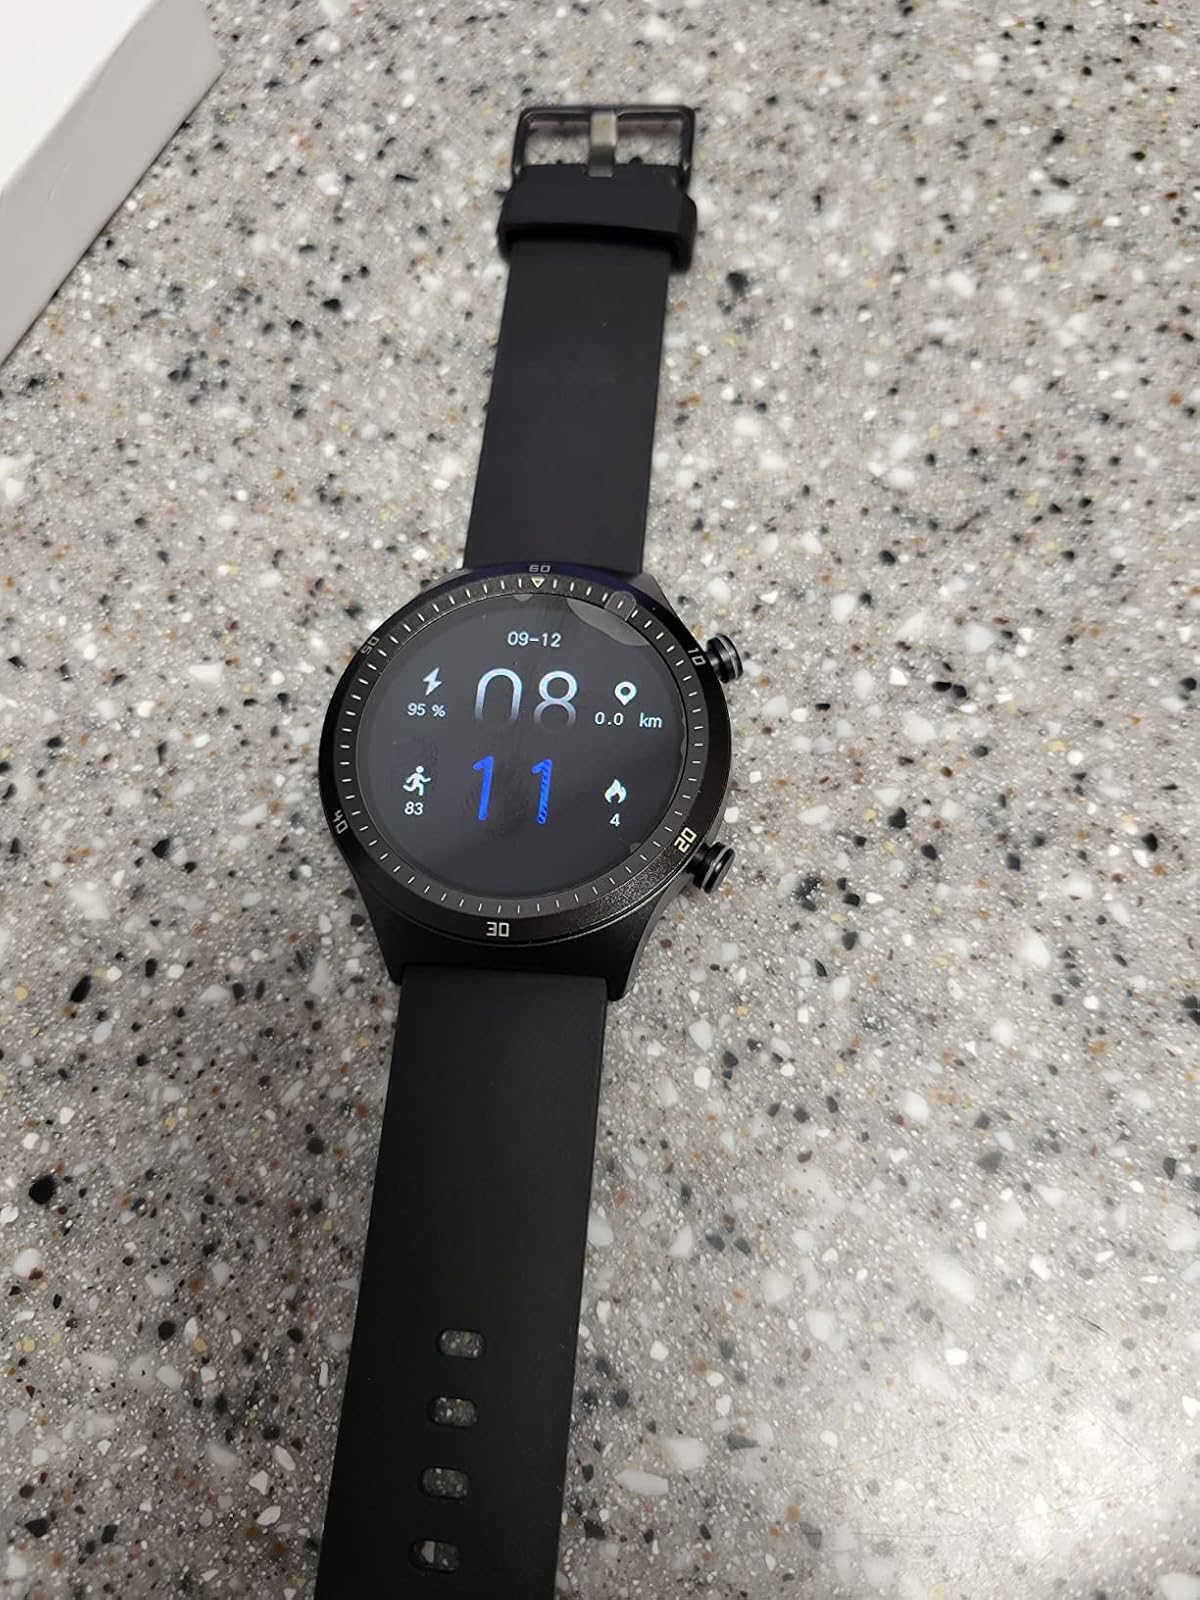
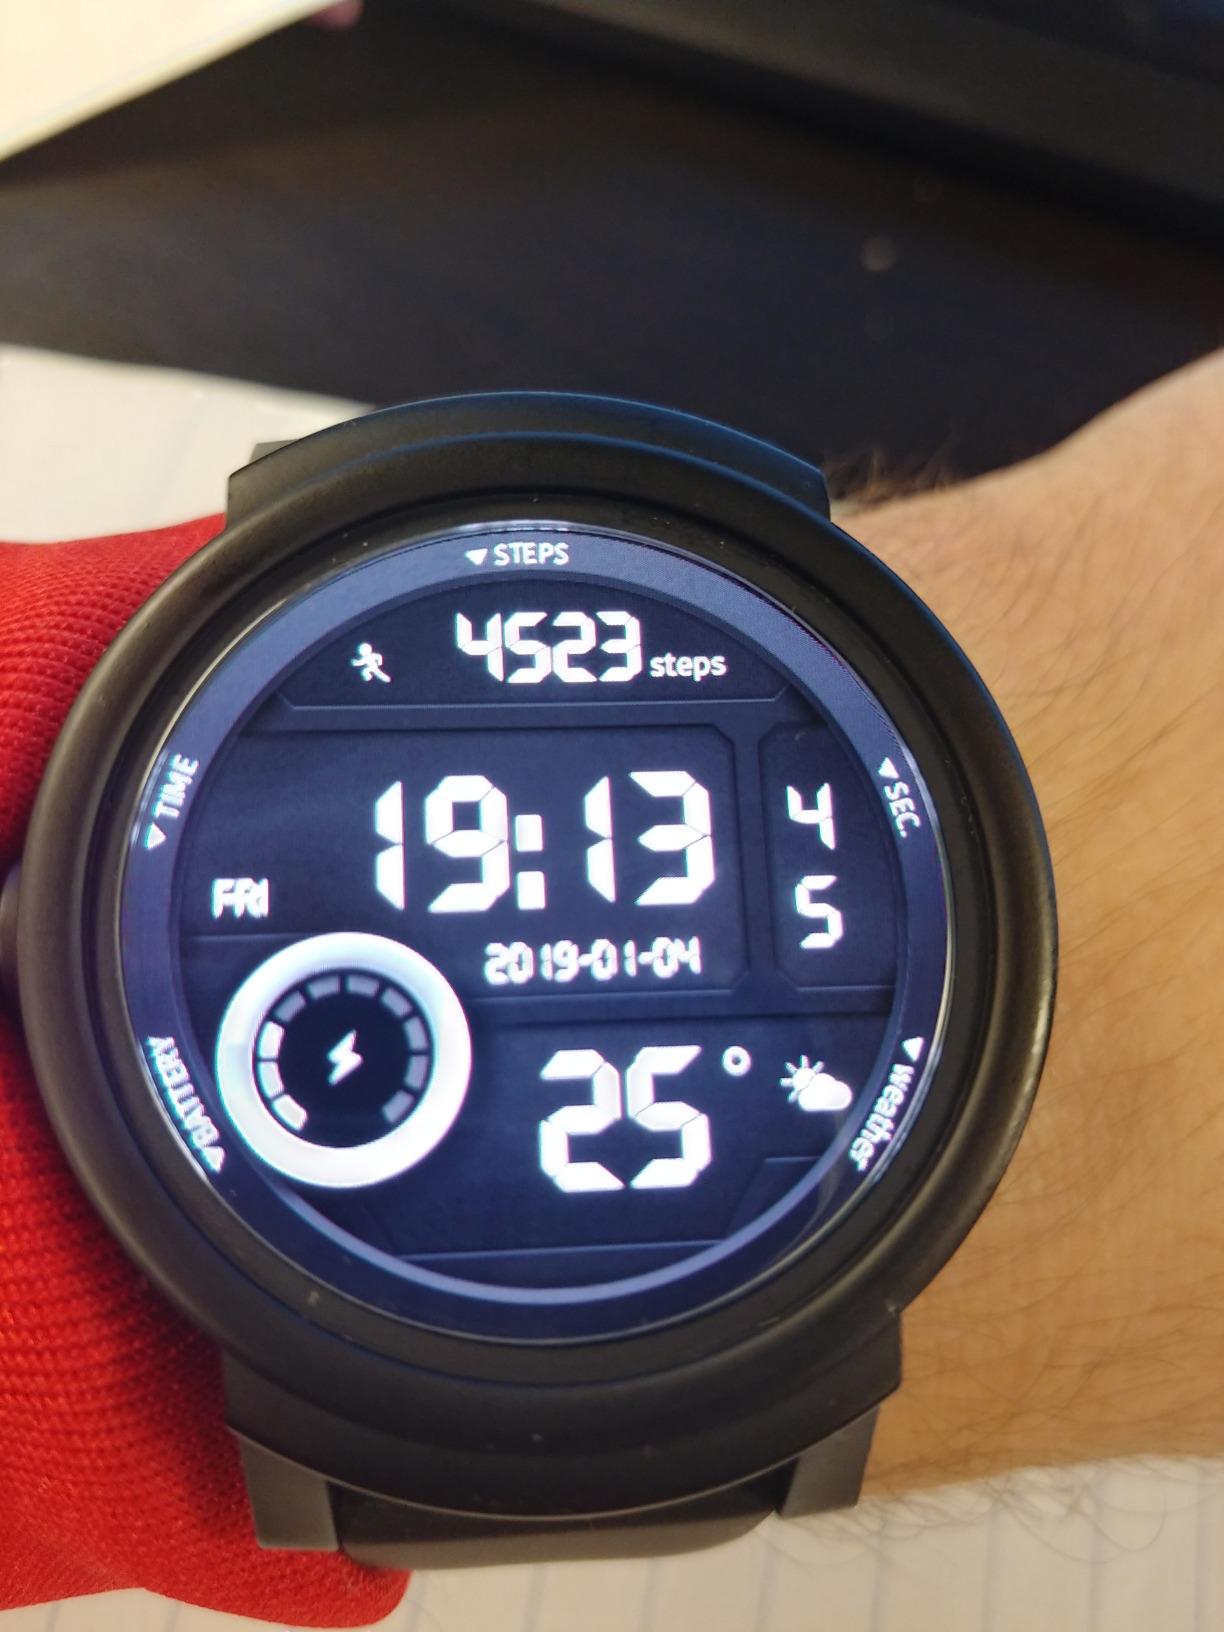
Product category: smartwatch
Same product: no